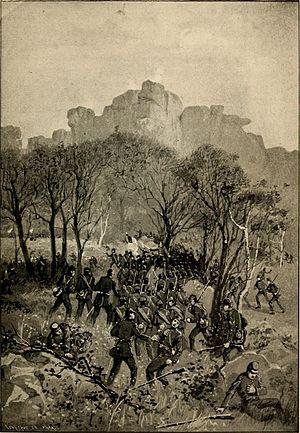
Joseph Hooker est un officier de l'US Army, qui servit durant la guerre américano-mexicaine avant de devenir un général d'état major de l'Union durant la guerre de Sécession. Il était connu sous le sobriquet de « Fighting Joe » Hooker en raison de sa ténacité, de ses violentes colères et de son caractère bagarreur.